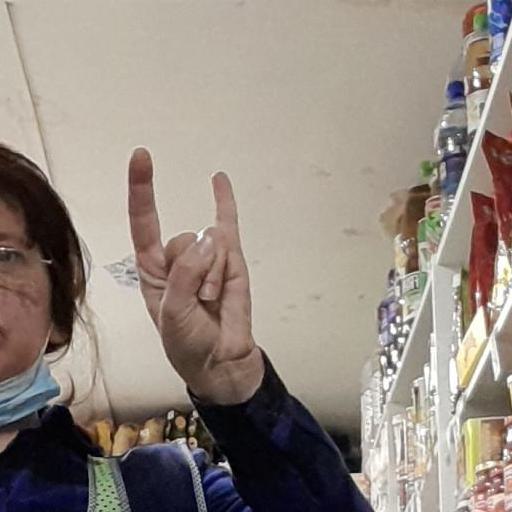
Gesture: rock